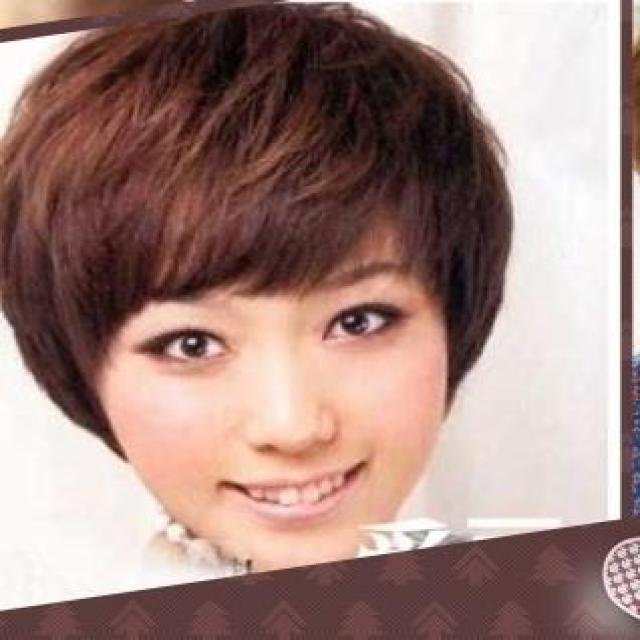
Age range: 21-44